Land Without Bread

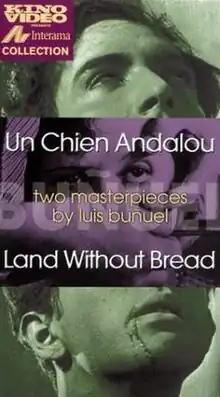
Film poster

Las Hurdes: Tierra Sin Pan (English: Land Without Bread or Unpromised Land) is a 1933 French-language Spanish pseudo-documentary (ethnofiction) directed by Luis Buñuel and co-produced by Buñuel and Ramón Acin. The narration was written by Buñuel, , and Pierre Unik, with cinematography by Eli Lotar.